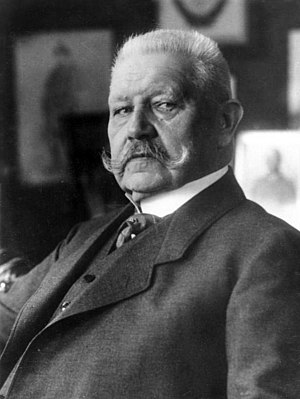
Rigspræsident / Rigspræsidenterne fra 1919 til 1945
Paul von Hindenburg
Rigspræsident var embedstitlen på statsoverhovedet i Det Tyske Rige i perioden 1919 til 1945.